Limagne

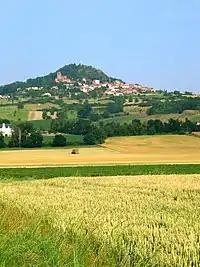
The village of Usson on the edge of the Limagne plain

The Limagne is a large plain in the Auvergne region of France in the valley of the Allier river, on the edge of the Massif Central. It mainly lies within the "départements" of Puy-de-Dôme, Allier and Haute-Loire. The term is sometimes used to include this, and three other less extensive plains, that lie along the valley of the Allier, in which case the first is known as "Grande Limagne" to distinguish it from the others. The name is derived from the Latin "Lacus Magnus", or large lake.